Ryan Reed

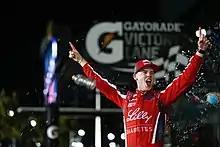
Reed celebrates his Daytona Xfinity win in 2017, his second at the track.

On February 25, 2017, Reed won the Xfinity Series' season-opening race, the PowerShares QQQ 300, at Daytona. In his second career Xfinity Series victory, Reed survived a race that eliminated multiple drivers in wrecks, with only ten cars of the field of forty having little to no damage. At the June Michigan race weekend, Reed substituted for Trevor Bayne in the No. 6 Cup car during practice as Bayne's wife, Ashton, was expecting their second child.